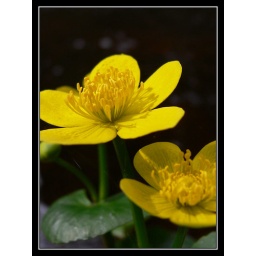
Water plant in the forest